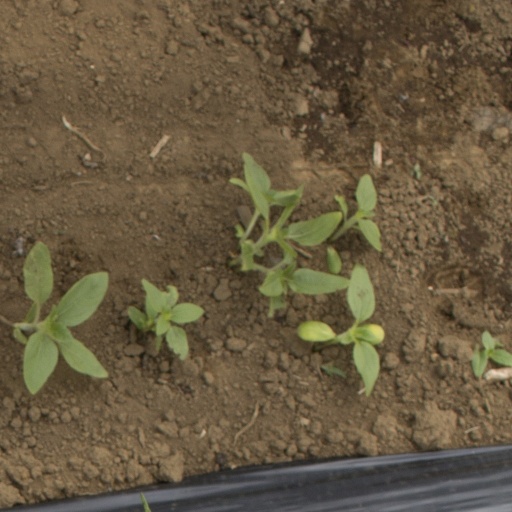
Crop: Jerusalem artichoke